Dùn Èistean

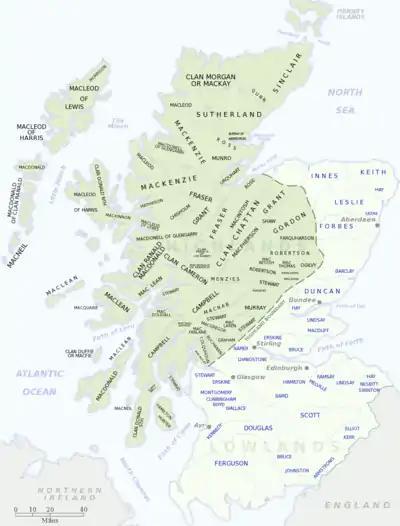
Clan map of Scotland

With the demise of the Norse political control of the Western Isles in the 13th century, powerful clans emerged. The local traditions and stories relating to Dùn Èistean, and the Clans of Morrison, Macleod and Macaulay in particular, emerge from this volatile and often violent period in Lewis’ history. Morrisons of Harris and Lewis can traditionally be found from Barvas to the Port of Nis (Ness), and in the north-west Highlands in the county of Sutherland around the town of Durness (Scottish Gaelic: Diùranais), together with their traditional allies Clan Mackay. Their alternative names, or septs, include Morison, Gilmore and MacGilleMhoire in Scottish Gaelic.